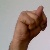
The image shows a hand gesture representing the letter 'N' in Indian Sign Language.